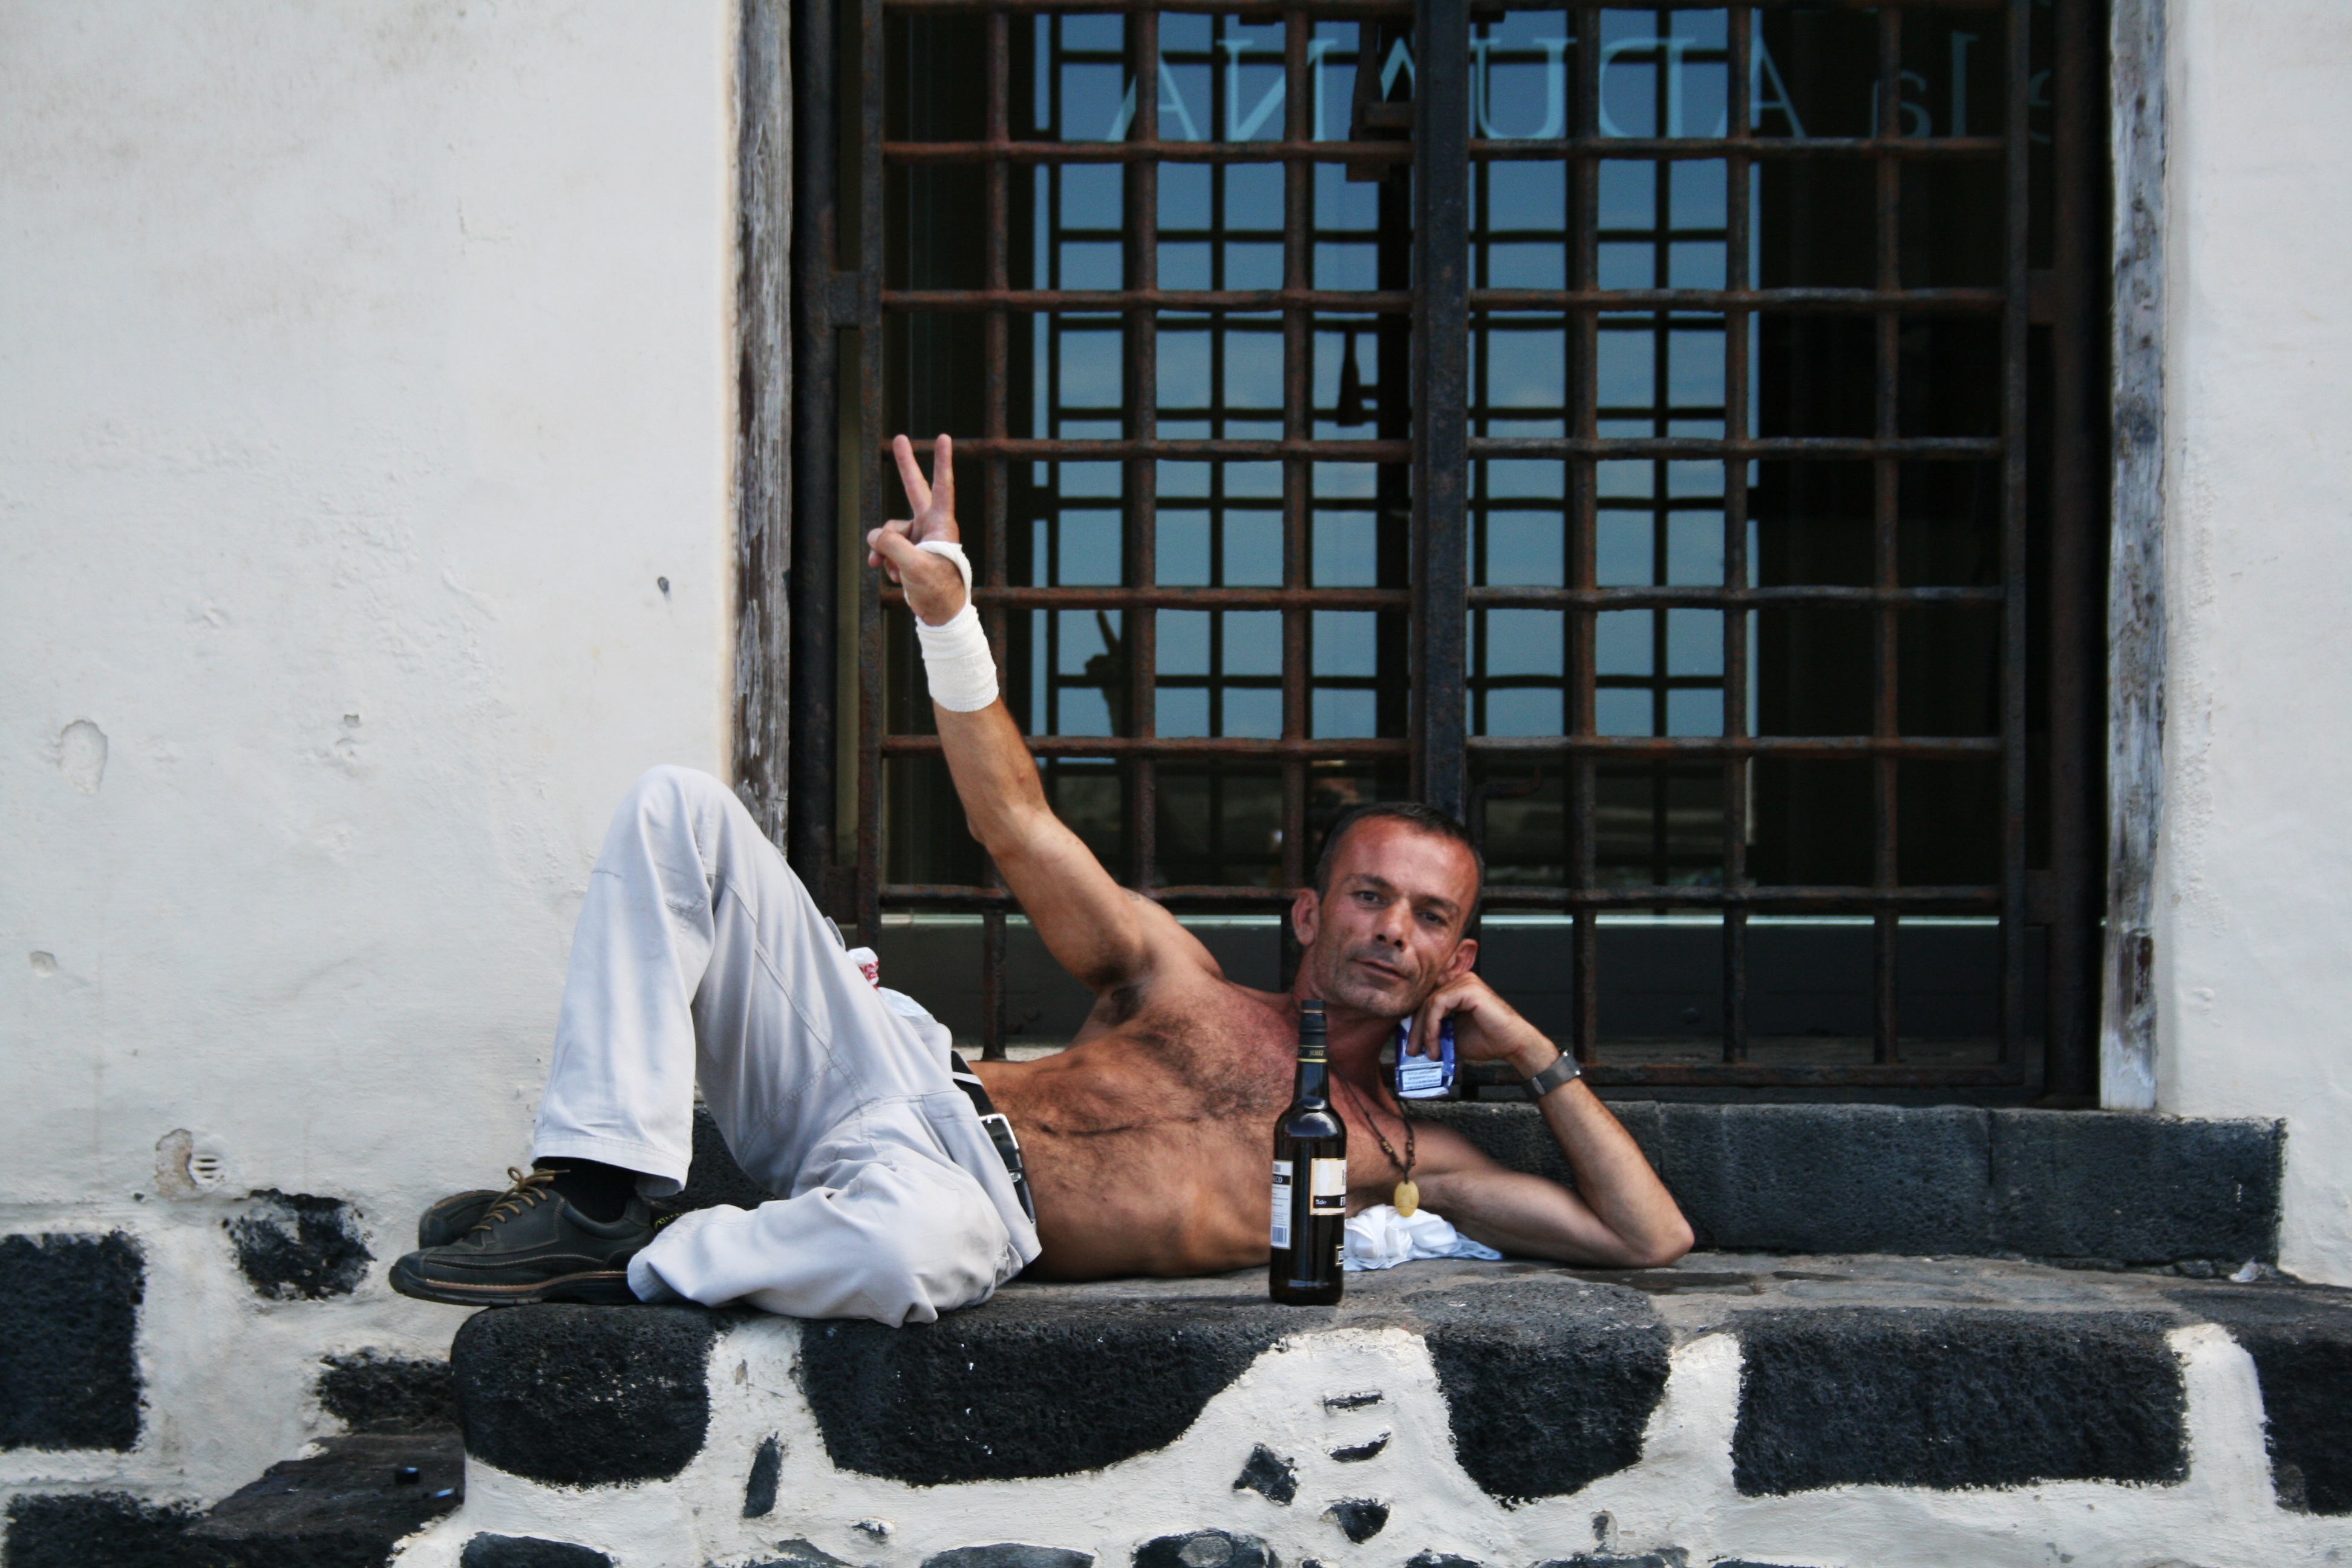
man, person, sitting, peace, beer, photograph, tenerife, image, homeless man, human positions